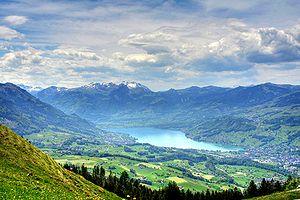
Cet article présente la liste des lacs dont tout ou partie de la superficie se situe en Suisse. Le pays compte plus de 175 lacs. La superficie totale occupée par des lacs est de 1 422,4 km², dont 1 232,8 km² pour les lacs d'une superficie supérieure à 10 km².